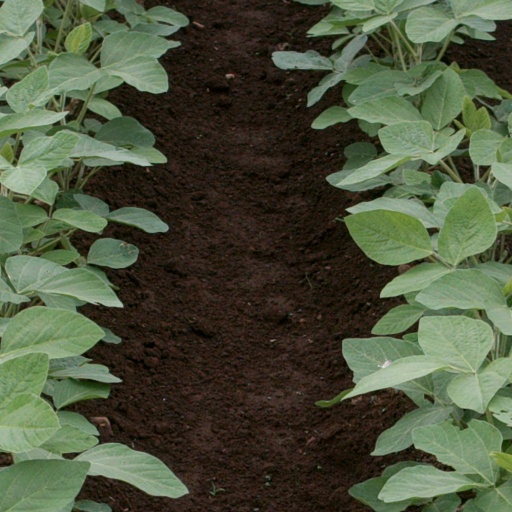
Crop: soybean